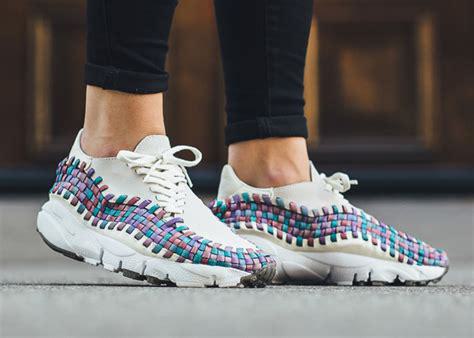
Brand: Nike
Model: Air Footscape Woven